Petra Christian University

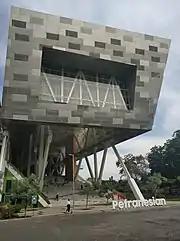
The faculty of Humanities and Creative Industry Building in Block Q.

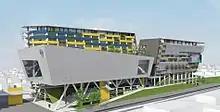
New Green Building Complex Block-Q completed in 2017, house of the Faculty of Humaniora and Creative Industry

The entire teaching and learning process and activities of organizing higher education are held in an area of 401,782 m² (0.401 km²), located on St. Siwalankerto 103-105, 121-131, and 142-144 plot situated in Surabaya - East Java, which is easily accessible by various mass transportation and highways. Located near with Suroboyo Night Carnival, Trans Studio Surabaya, Surabaya Zoo, , Royal Plaza and .